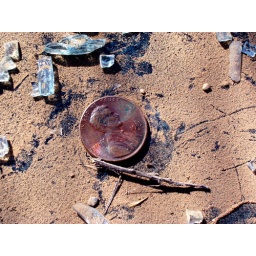
This penny was on the window that fell out of my car when I got in a car accident.